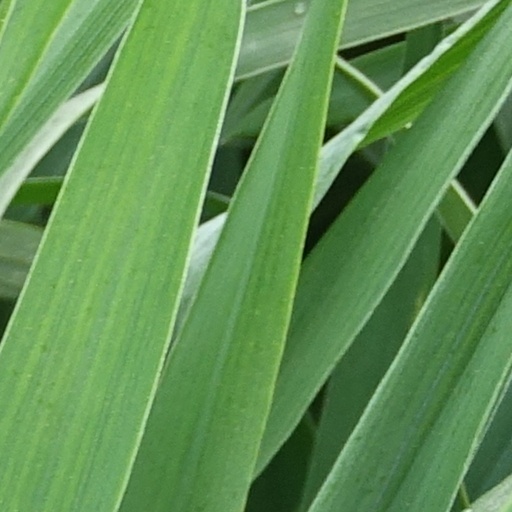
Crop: wheat